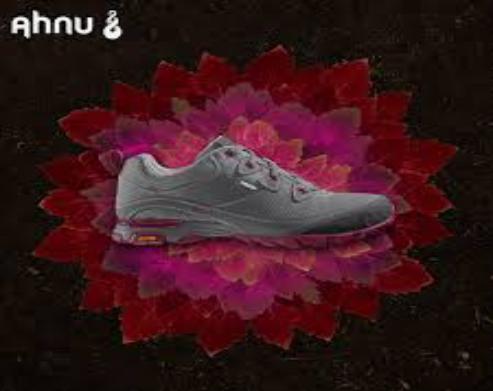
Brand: Ahnu
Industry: Clothes